Lancaster County, South Carolina

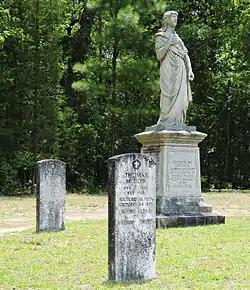
Waxhaw Presbyterian Church Cemetery

When the first Anglo-Europeans reached this area in the early 1750s, they settled between Rum Creek and Twelve Mile Creek. Waxhaw Creek within this area was named after the Waxhaw Indian tribe that was prominent in the region. The majority of the new settlers were Scots-Irish who had migrated from Pennsylvania, where they had landed in Philadelphia. Other Scots-Irish from the backcountry of North Carolina and Virginia joined them. The Scots-Irish settlers were exclusively Presbyterian. Over 9 out of 10 of them originated in County Antrim, Ireland in what has since become Northern Ireland. A significant minority of the population was German.